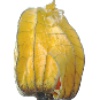
Label: Physalis with Husk 1